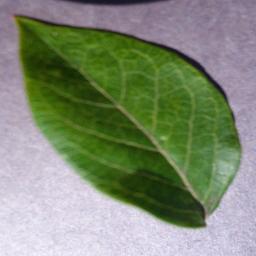
Label: Blueberry___healthy